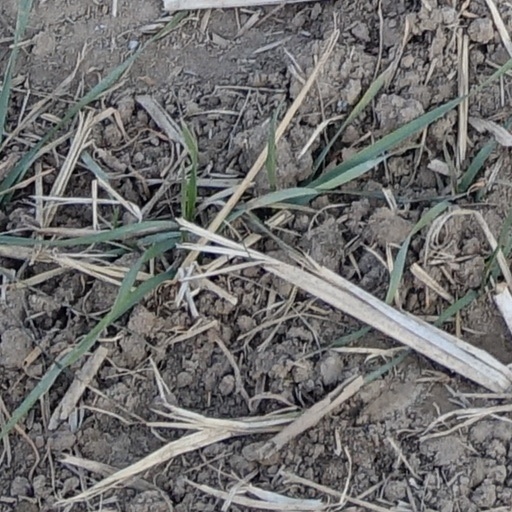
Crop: wheat